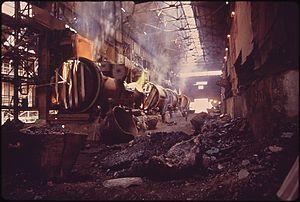
Le procédé Manhès-David est un procédé d'affinage des mattes de cuivre inventé en 1880 par l'industriel français Pierre Manhès et son ingénieur Paul David. Inspiré du procédé Bessemer, il consiste en l'utilisation d'un convertisseur pour oxyder avec de l'air les éléments chimiques indésirables contenus dans la matte afin de la transformer en cuivre.